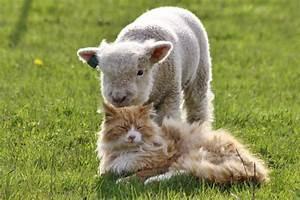
sheep